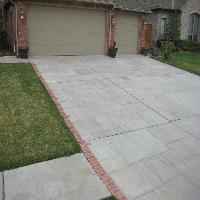
Weather: cloudy or overcast